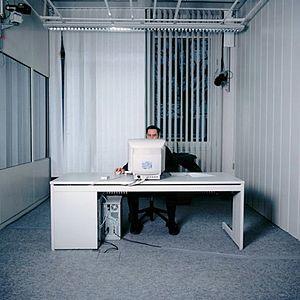
Un test utilisateur, ou test d’utilisabilité, est une méthode permettant d'évaluer un produit en le faisant tester par des utilisateurs. Le plus souvent, il s'agit de produits du domaine informatique dans le cadre de l'intervention ergonomique. Elle est considérée comme une démarche indispensable dans la conception de produit, car la plus efficace pour évaluer l'ergonomie d'une application ou d'un site web. Il permet d’observer directement la façon dont l’utilisateur se sert d’une application et ainsi identifier concrètement les véritables difficultés qu’il rencontre, aussi appelées problèmes d'utilisabilité. Le test utilisateur se distingue de l'audit ergonomique, ou audit expert, où un spécialiste de l'ergonomie informatique réalise une évaluation à l'aide de différentes méthodes telles que la grille d'observation, l'analyse heuristique, la check-list d'évaluation, etc. sans impliquer d'utilisateurs.